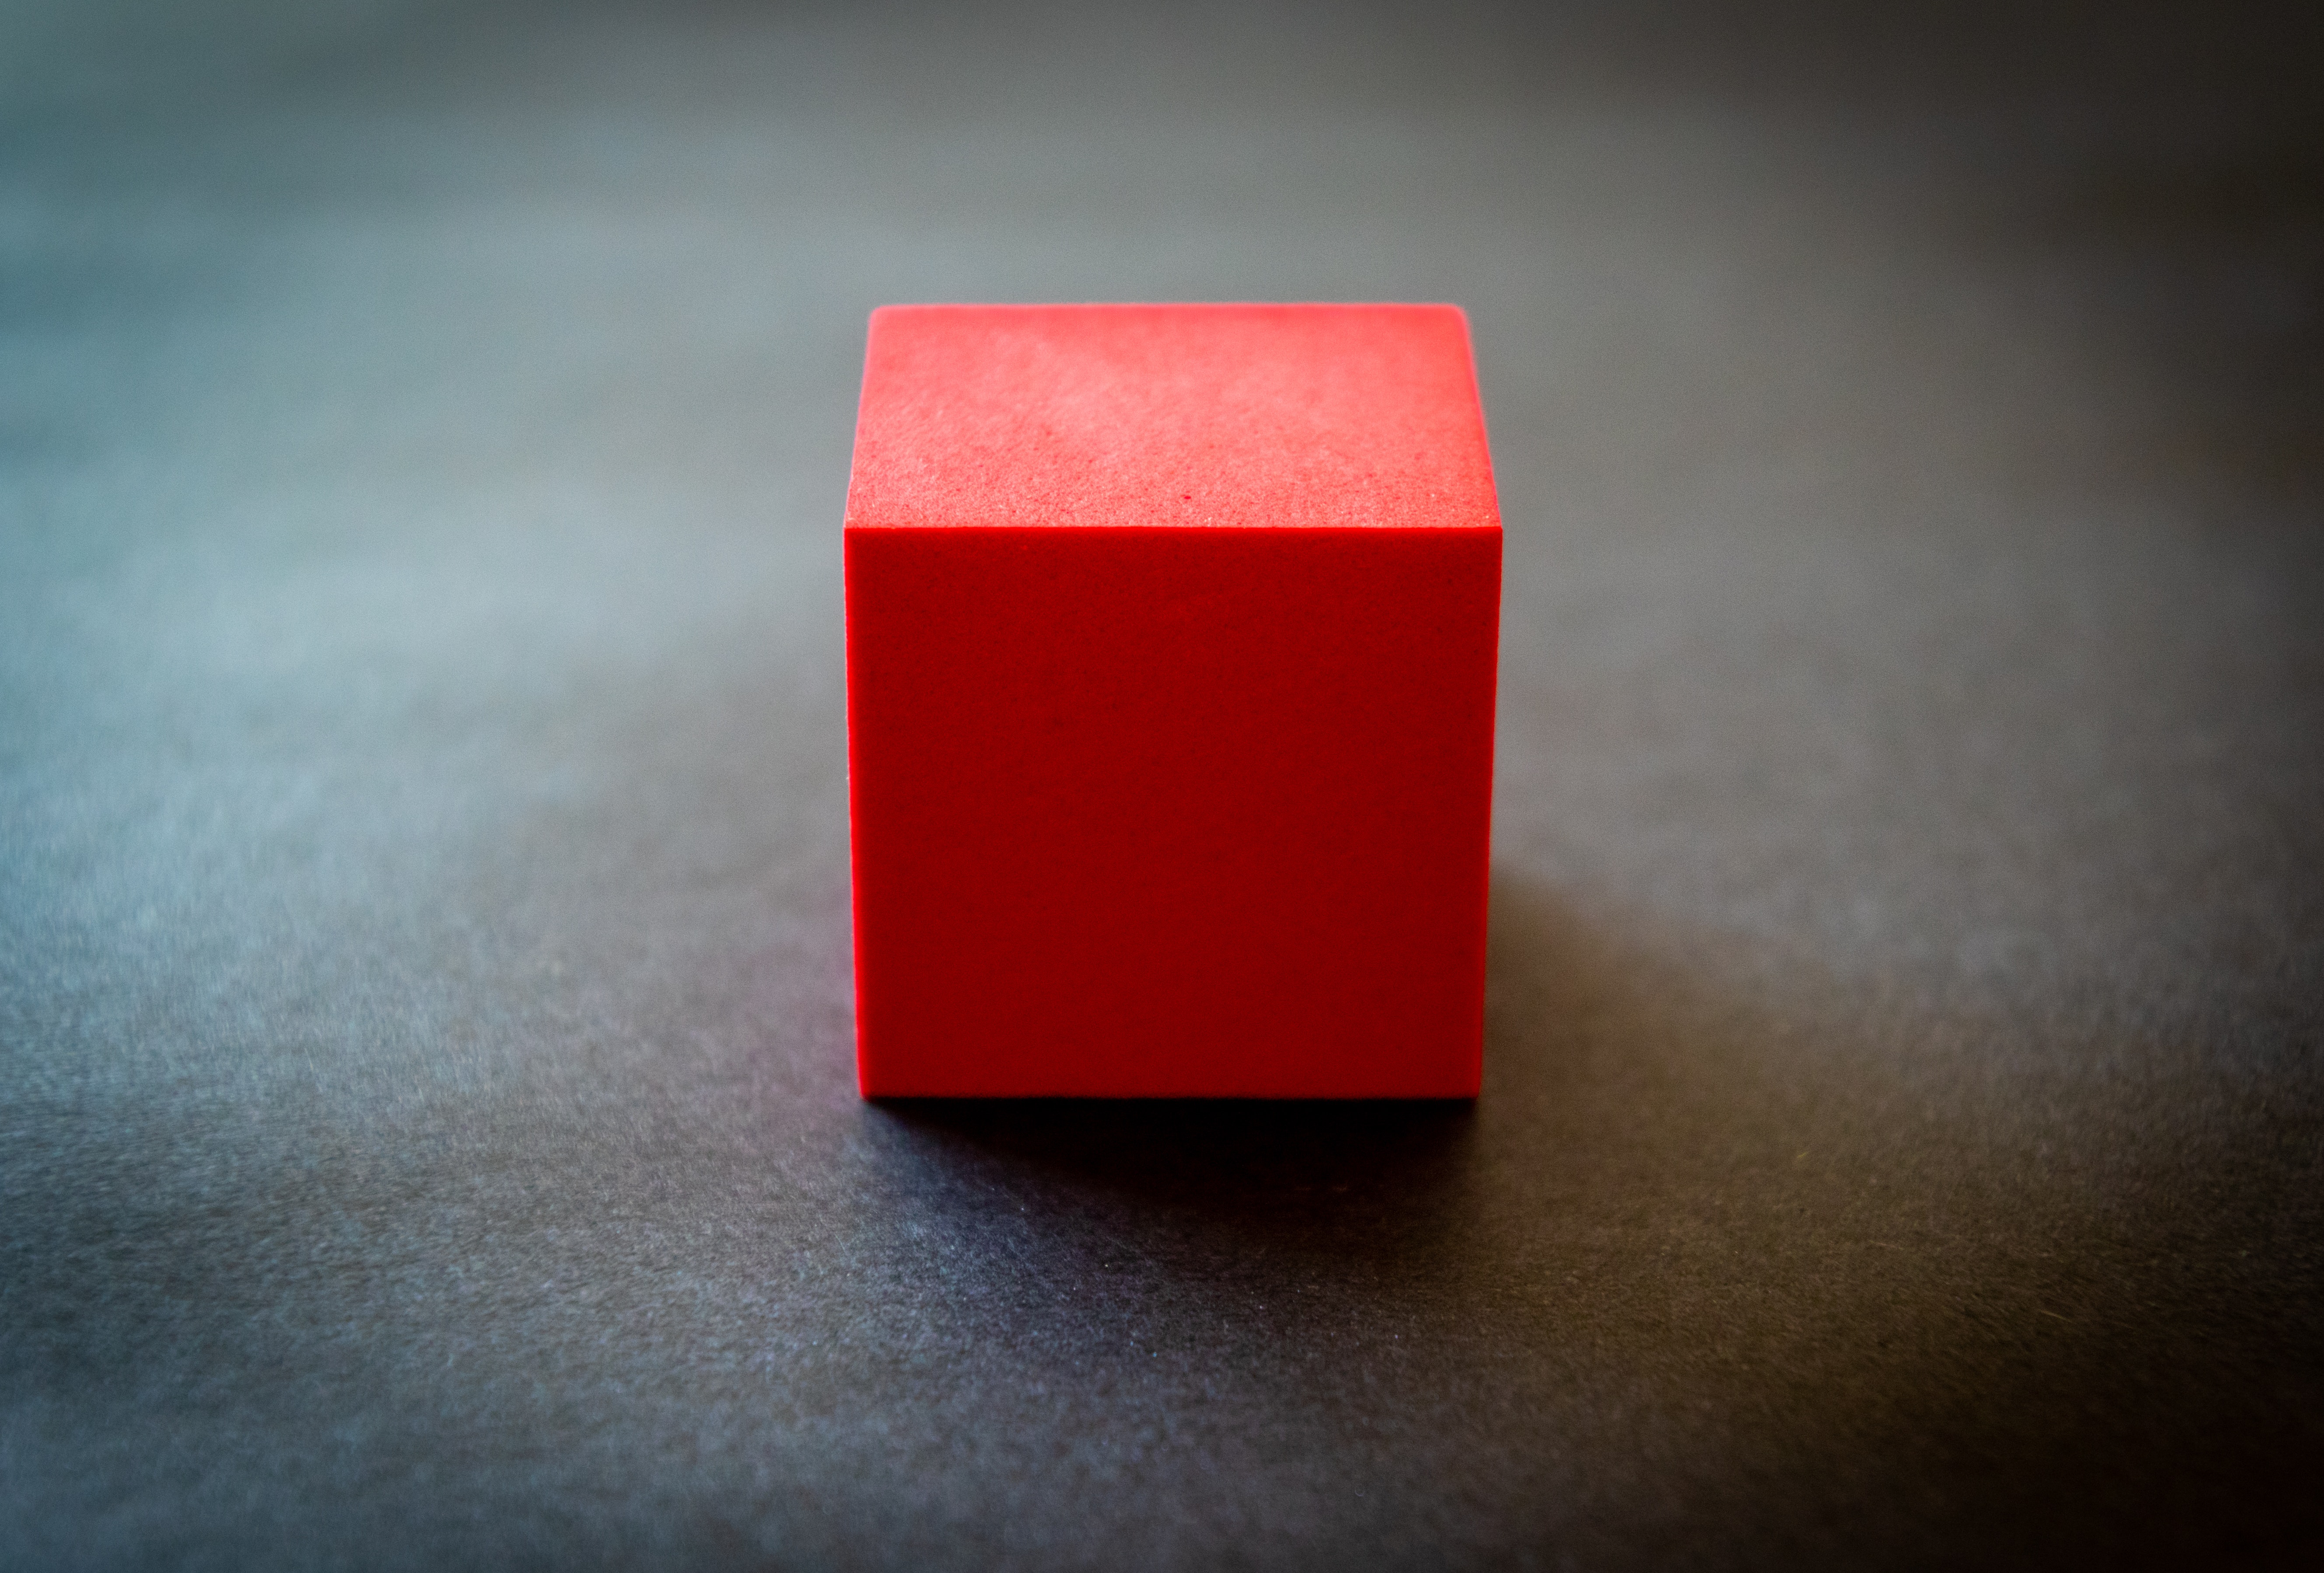
red, Material property, rectangle